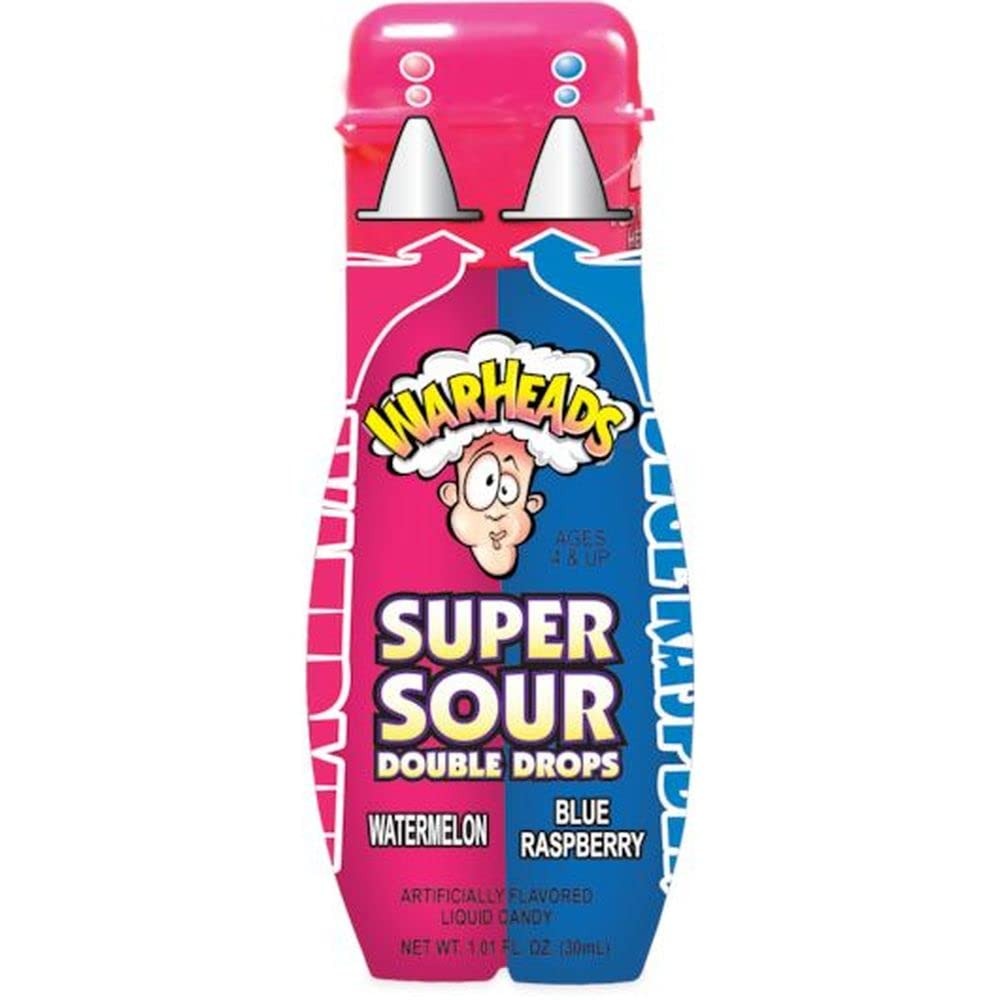
Item Name: Warheads Assorted Double Drops Liquid Candy, 1.01 Fluid Ounce -- 192 per case
Value: 193.92
Unit: Fl Oz

Price: 333.52